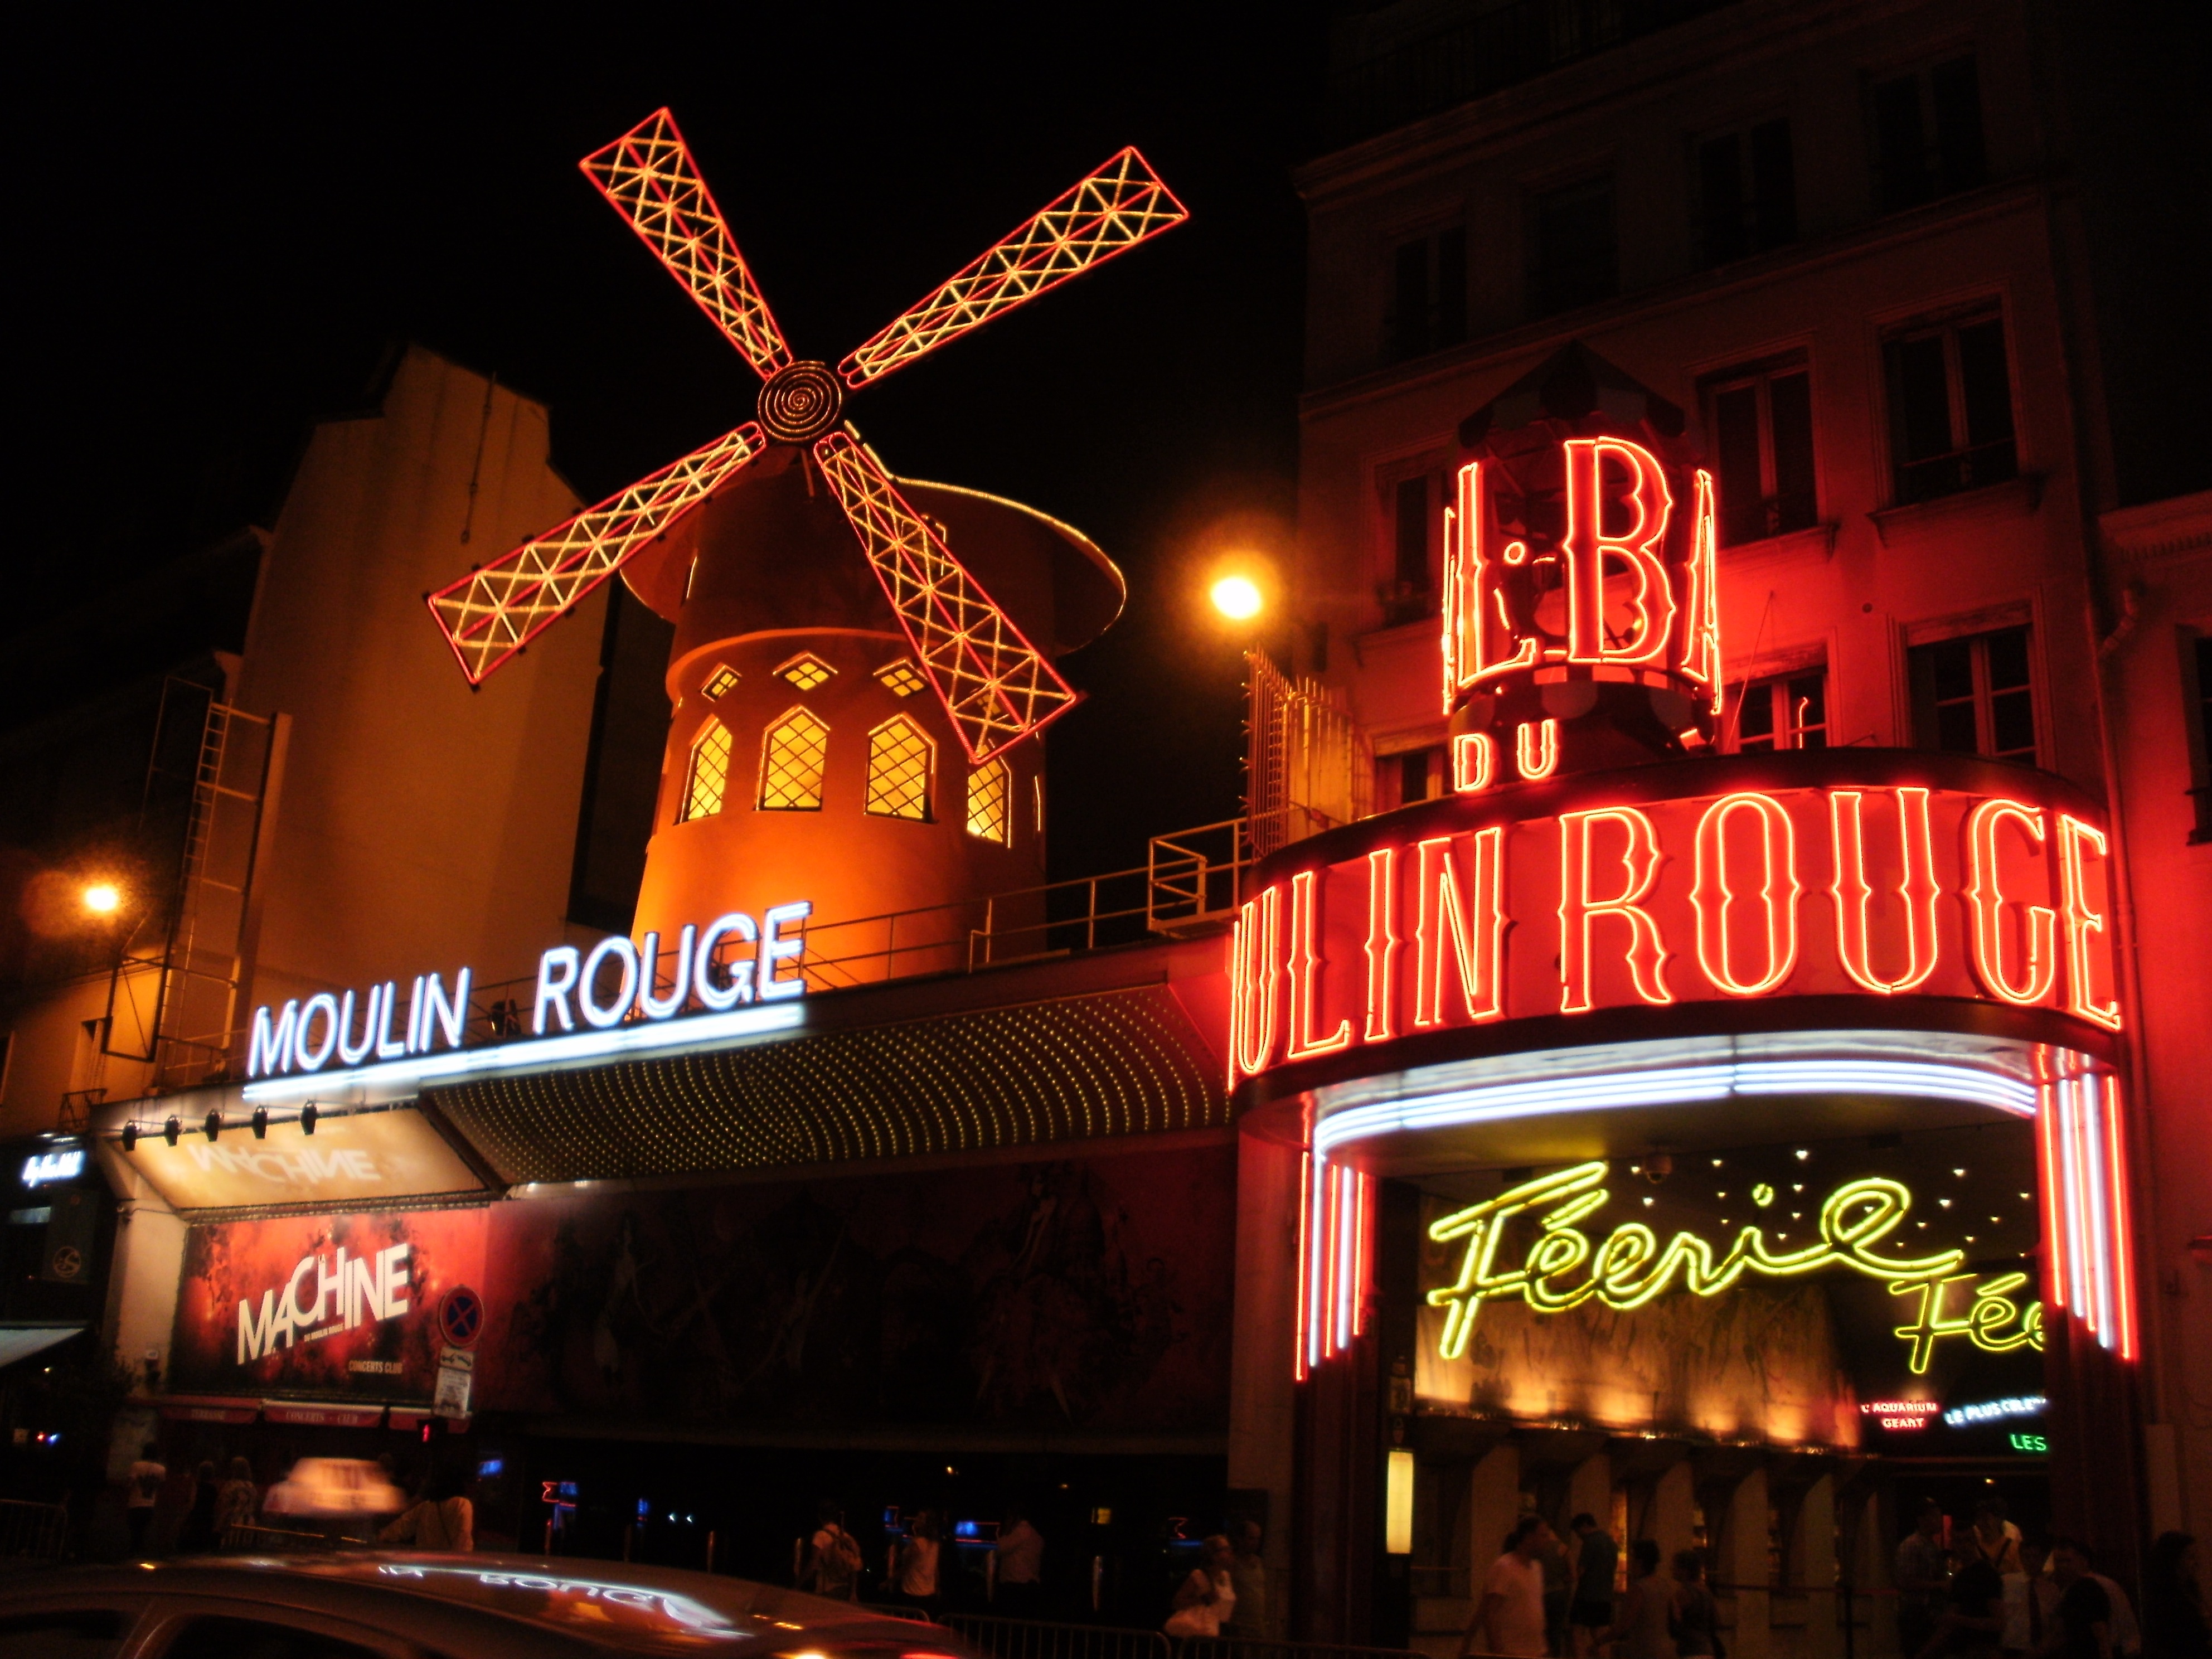
night, paris, signage, neon sign, molin rouge, molin rouge paris